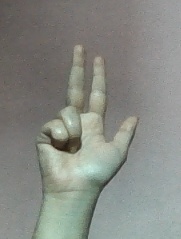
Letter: al